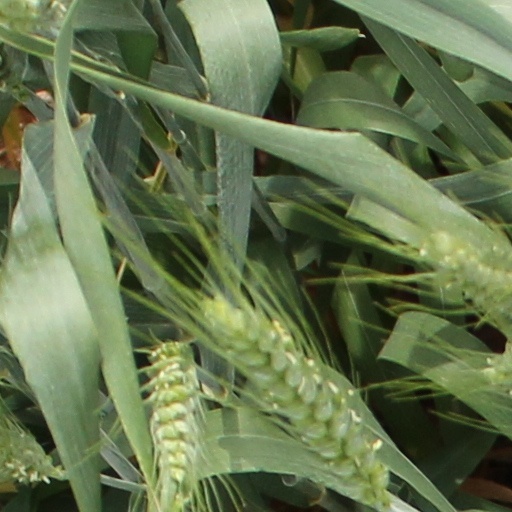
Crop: wheat